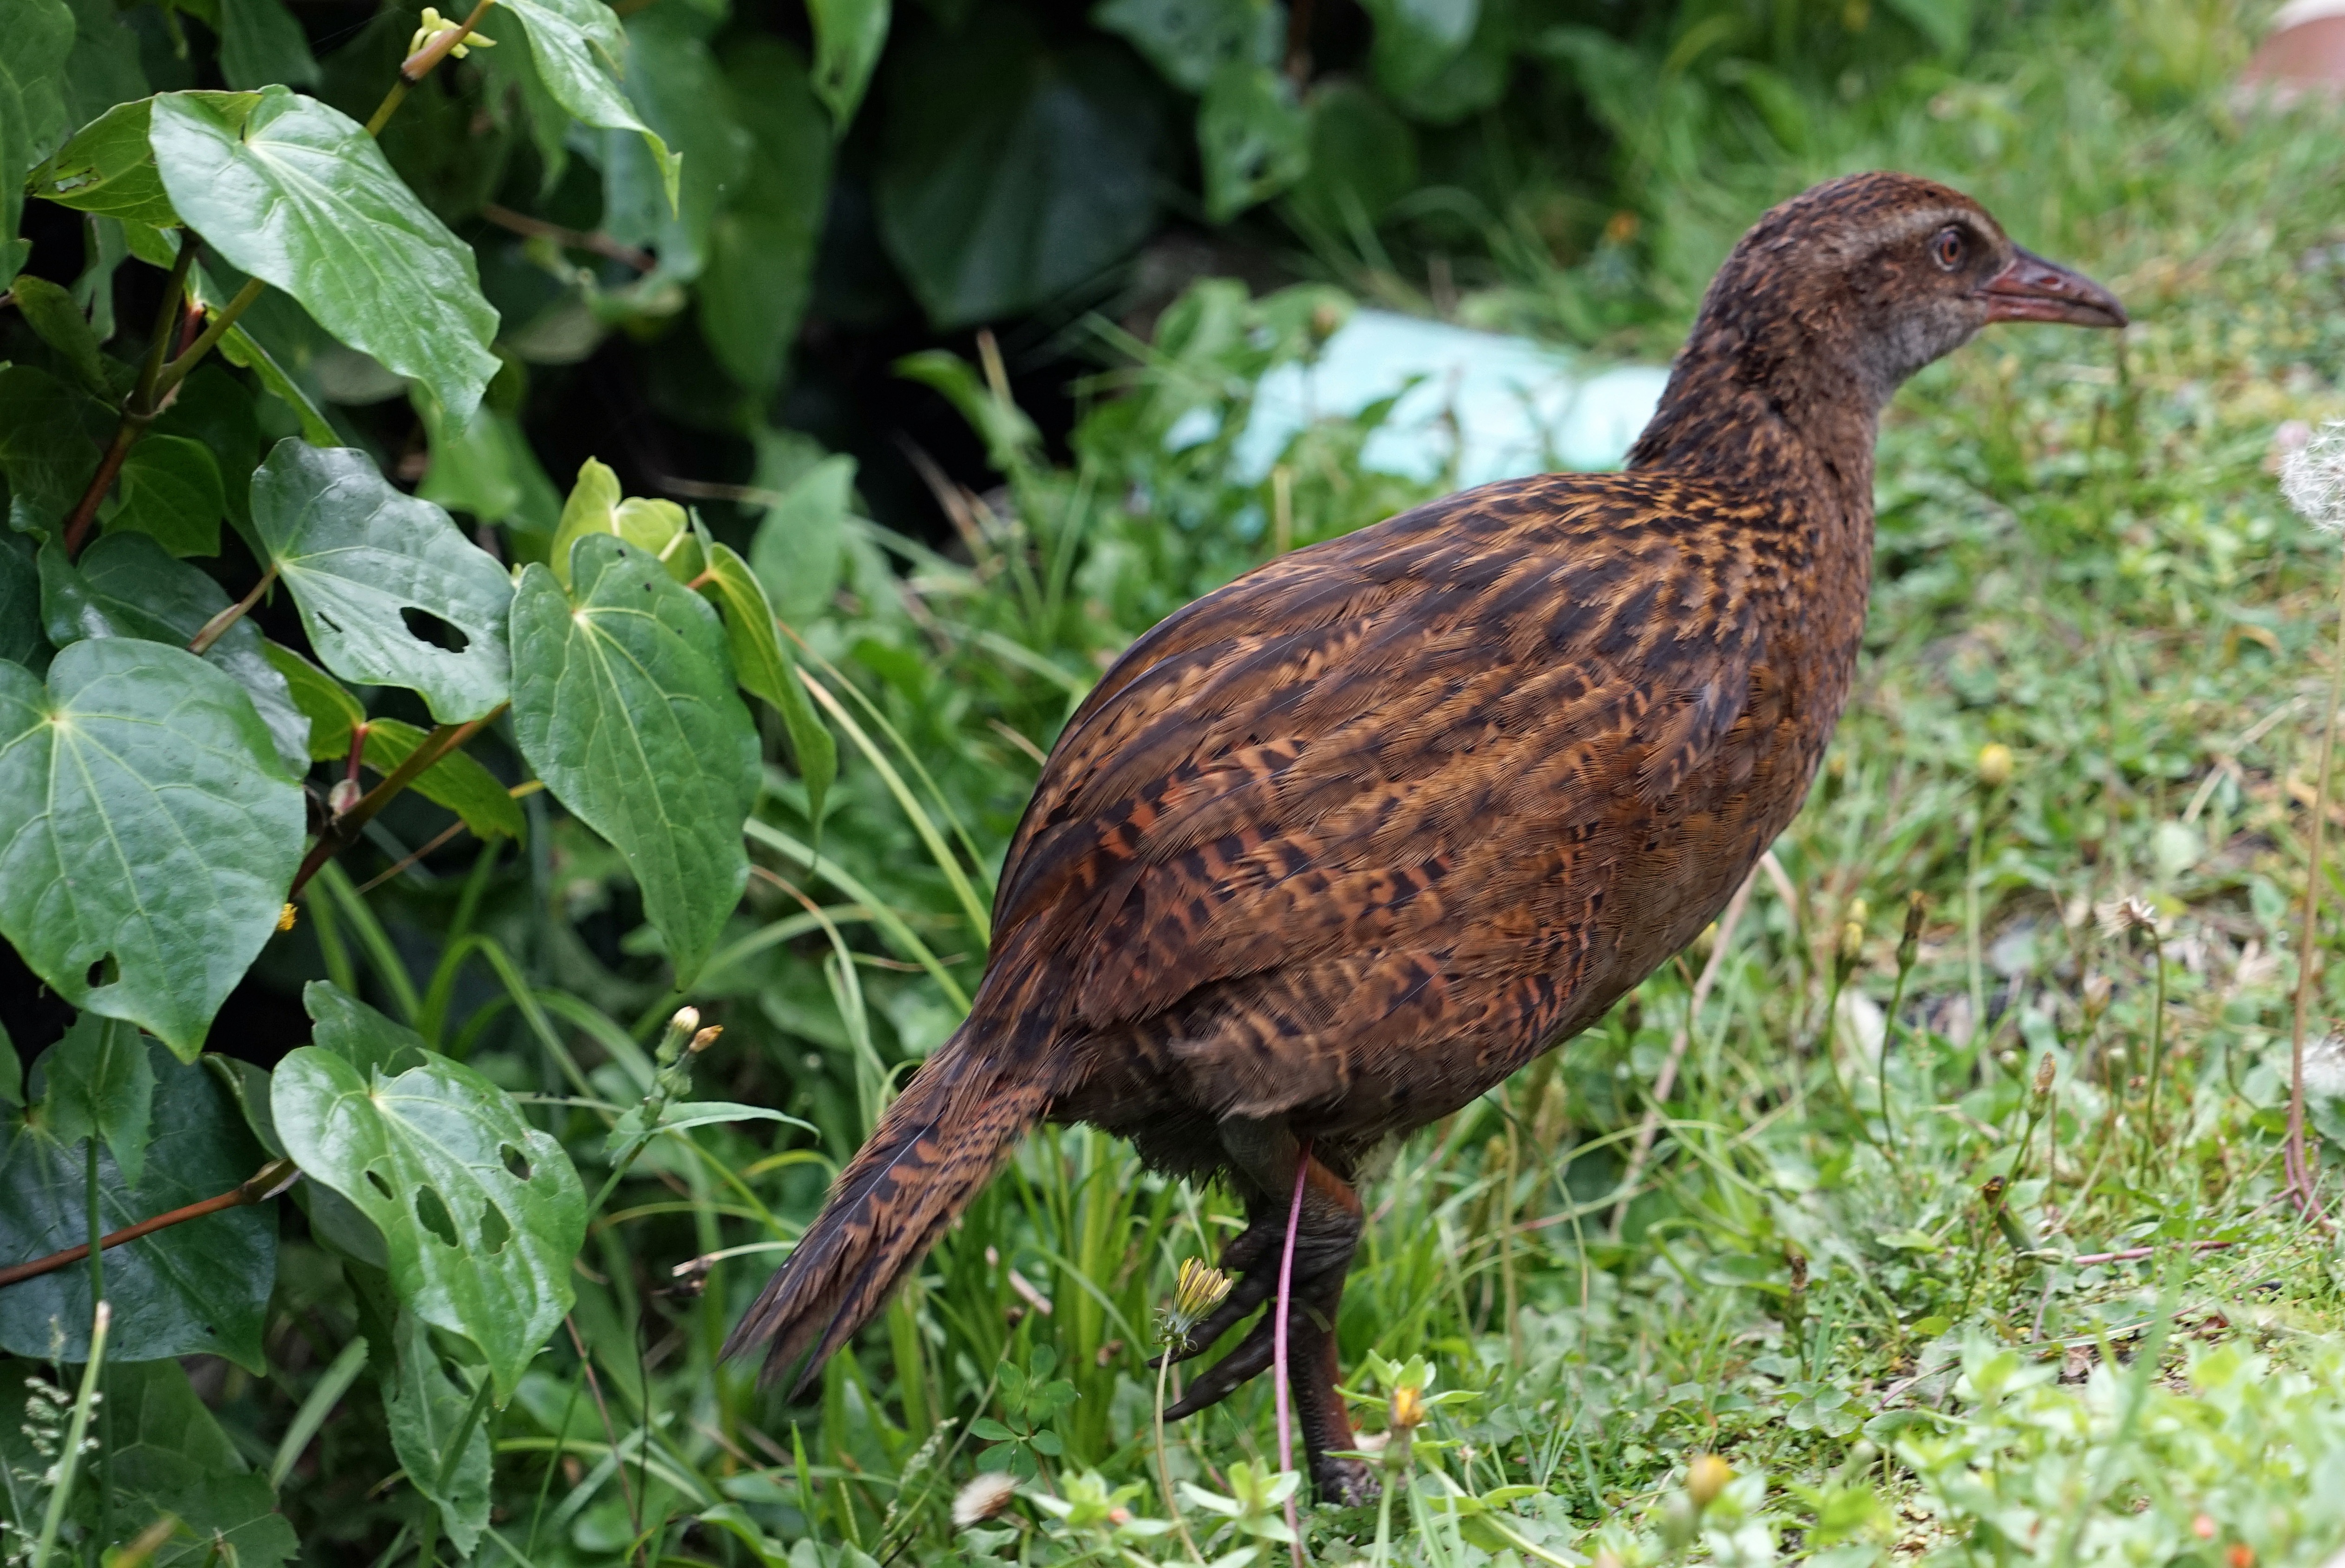
nature, bird, prairie, wildlife, beak, close, chicken, fowl, fauna, animals, galliformes, new zealand, vertebrate, ralle